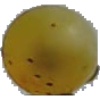
Label: Grape White 3